Antoine Coiffier de Ruzé, marquis d'Effiat

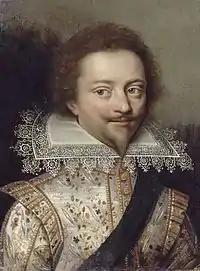

Antoine Coiffier (or Coëffier) de Ruzé d'Effiat, marquis d'Effiat, (1581- 7 July 1632) was a French noble and Superintendent of Finances to Louis XIII during the years 1626 to 1632. He was also a Marshal of France.